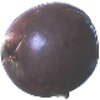
Label: Passion Fruit 1